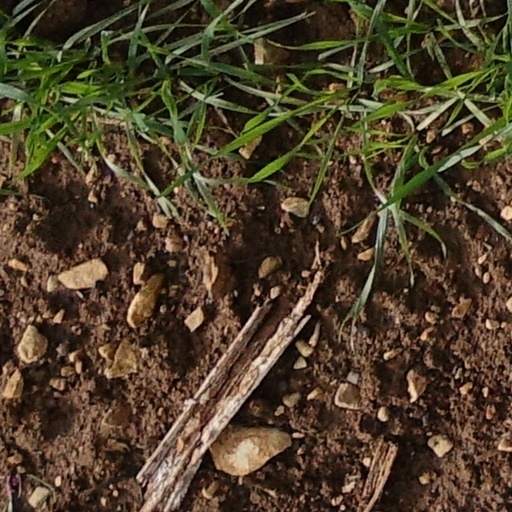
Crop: wheat